Ereğli, Konya

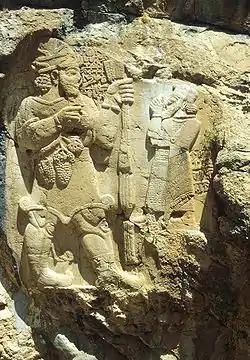
İvriz relief, near Ereğli. It depicts the late 8th-century BC king Warpalawas and the storm-god Tarhunzas, with a hieroglyphic Luwian inscription.

Ereğli is also known for being the first capital of the Karaman Beylik founded by Nur Sufi Bey. The Karaman state was renowned for being a consistent nuisance to Ottoman dominance in Anatolia, being one of the few Anatolian beyliks to retain sovereignty well past Mehmed the Conqueror's conquest of Constantinople. It was also the first political entity and beylik in Anatolia to proclaim Turkish as an official language alongside Arabic and Persian. In 1553, upon return from a campaign in Persia, Suleiman the Magnificent had his son, Şehzade Mustafa, killed in the Ereğli valley where the Ottoman Army was stationed. Modern Ereğli had grown from a large village to a town since the railway reached it from Konya and Karaman in 1904; and it has now hotels and thriving businesses.